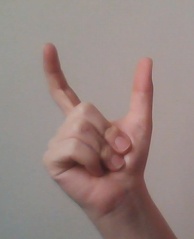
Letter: nun